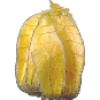
Label: Physalis with Husk 1